Minoru and Teruko (Hirashiki) Yamasaki House

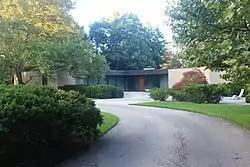

The Minoru and Teruko (Hirashiki) Yamasaki House is a private house located at 3717 Lakecrest Drive in Bloomfield Hills, Michigan. It was the home of architect Minoru Yamasaki, designed by him in 1972. The house was listed on the National Register of Historic Places in 2013.